Societal effects of cars

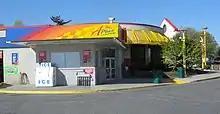
Convenience store in a rest area serving New Jersey Turnpike users

Worldwide, the car has allowed easier access to remote places. More people have gone to live in those remote places and commute to work. The resulting traffic congestion and urban sprawl has brought an increase in average journey times in large cities, and the decommissioning of older tram systems. Increases in air pollution and noise, and diminishing road safety, diminish the quality of life.